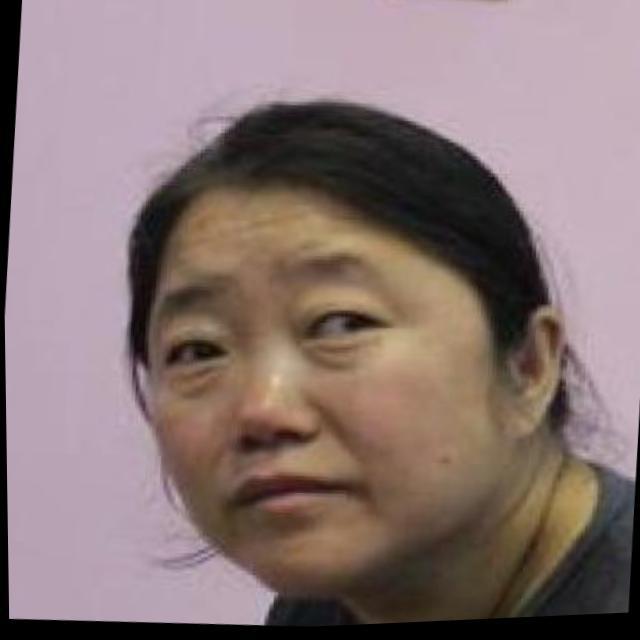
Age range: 21-44